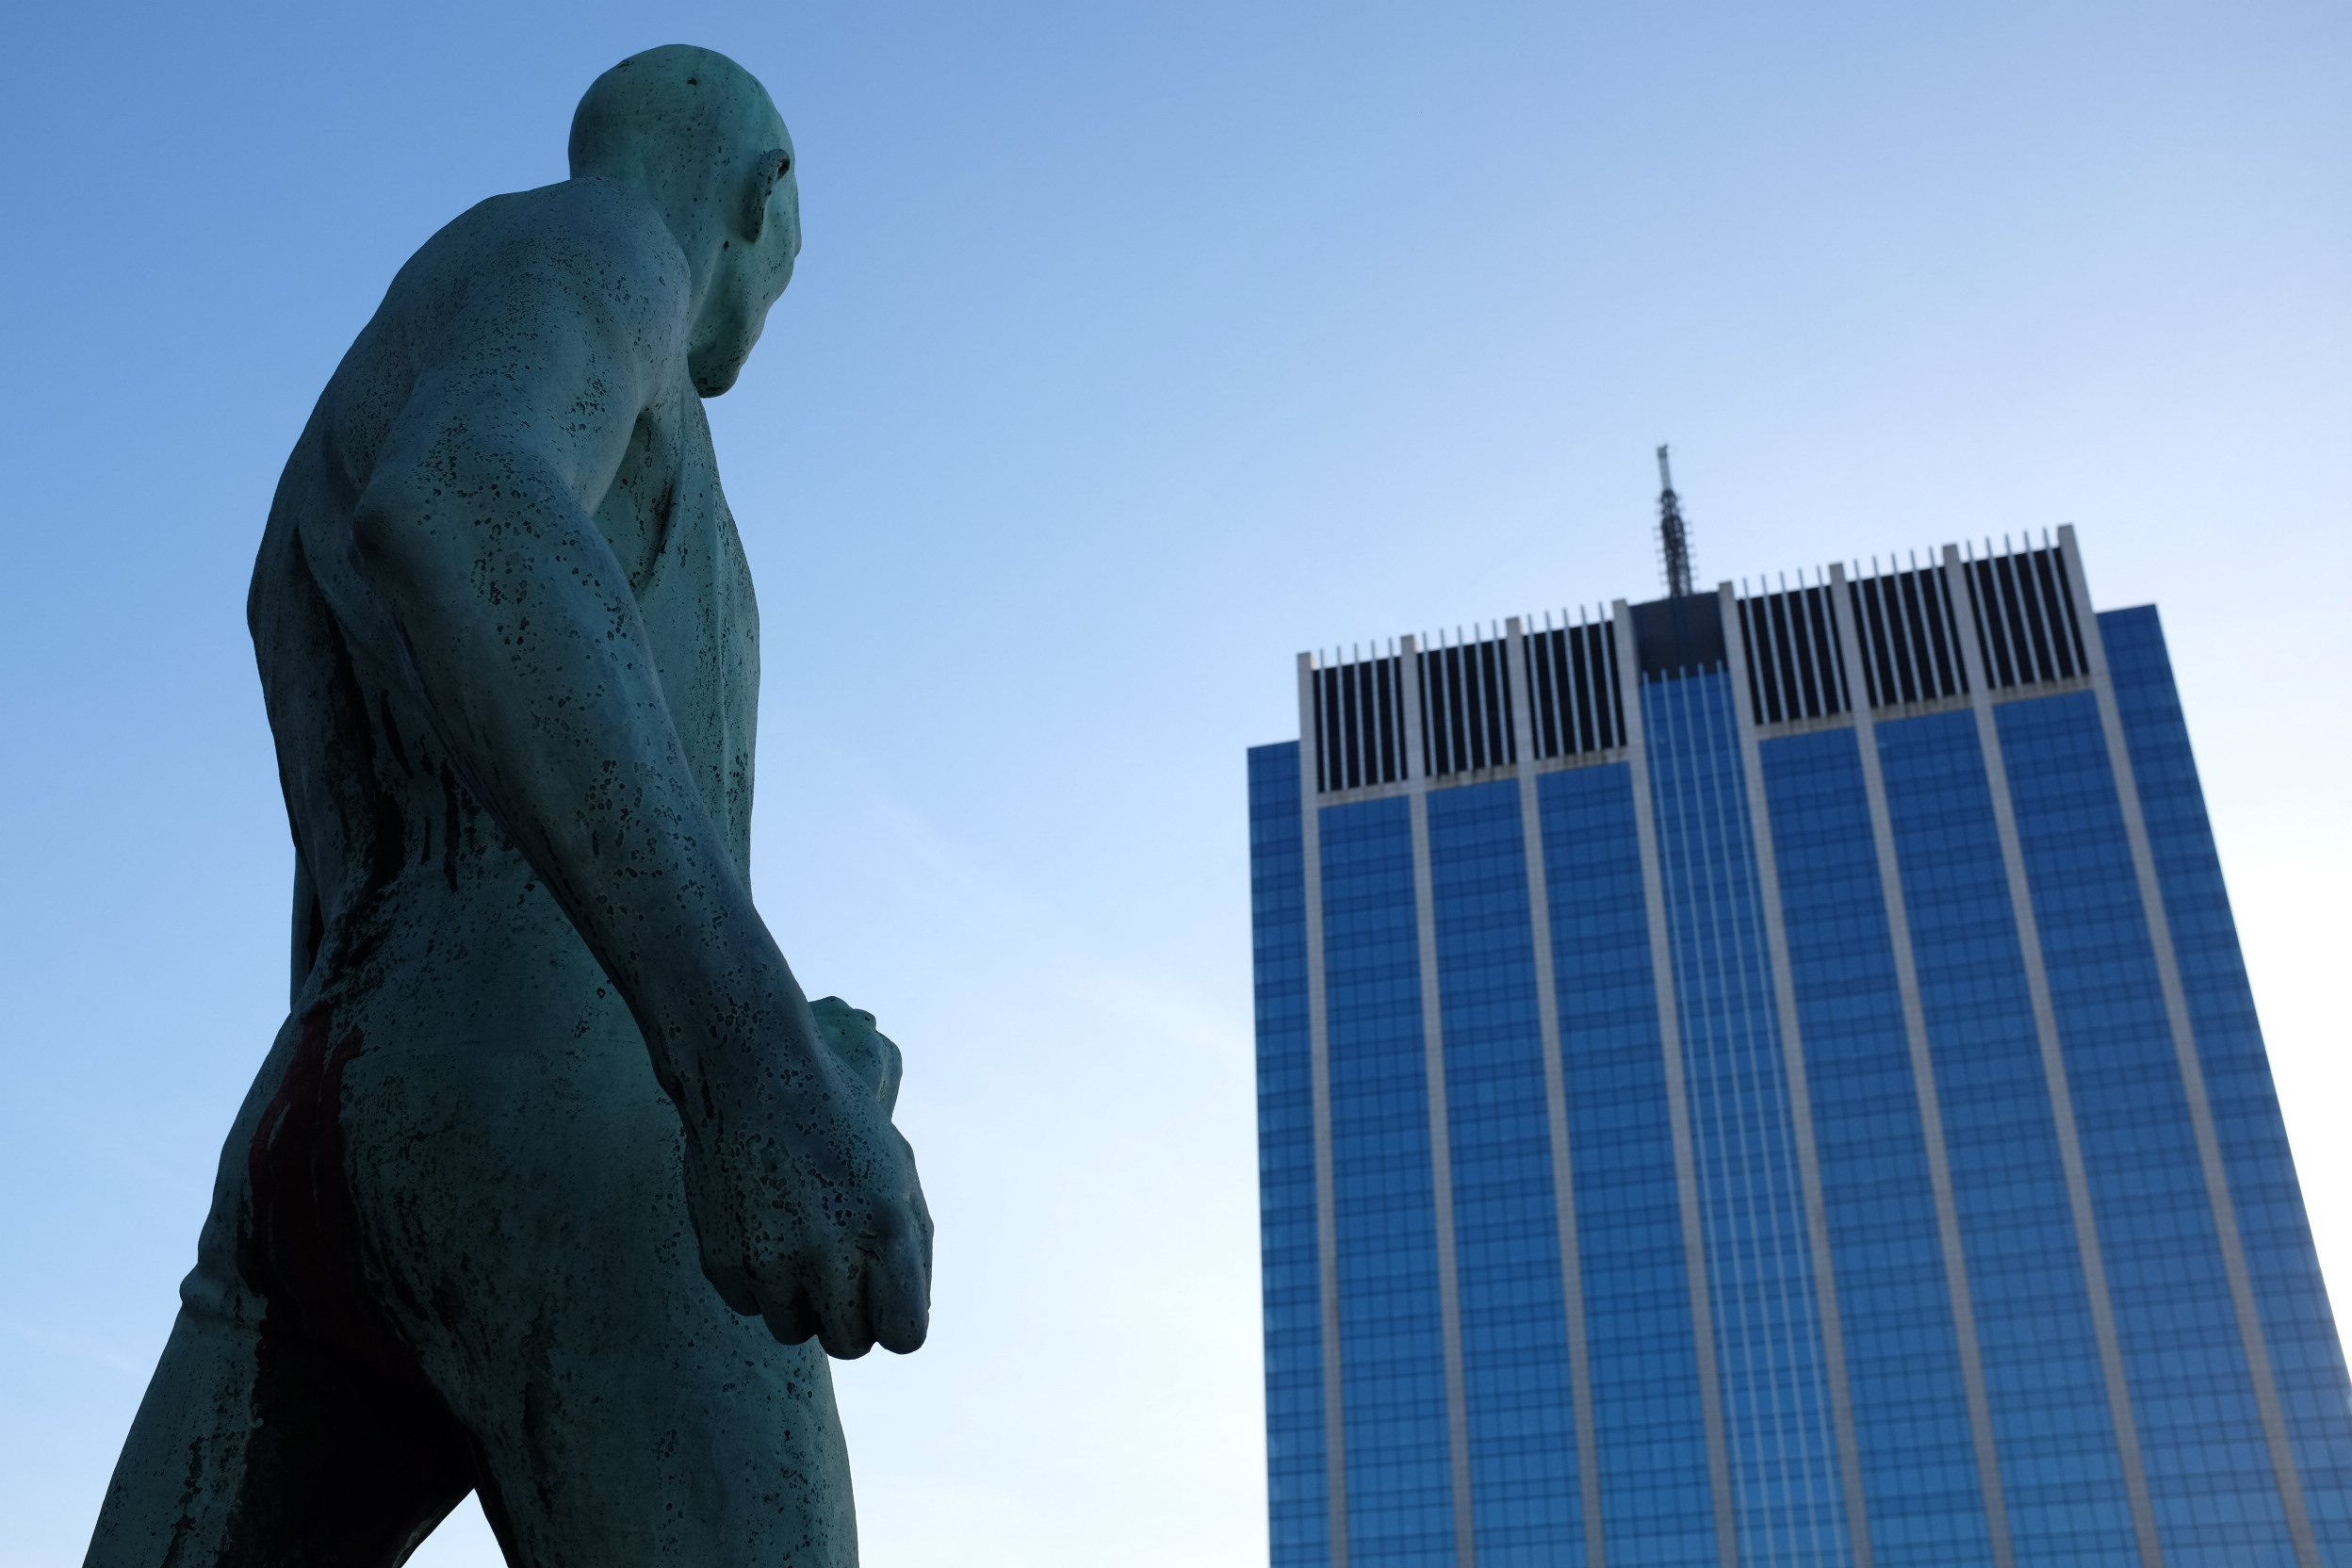
architecture, building, skyscraper, monument, statue, landmark, blue, sculpture, art, low angle shot